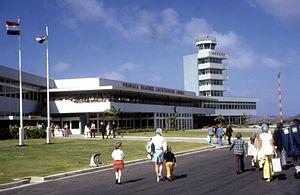
L'aéroport international Reine-Beatrix, plus simplement en néerlandais Luchthaven Koningin Beatrix, est un aéroport international situé dans le sud-est d'Oranjestad, capitale de l'île néerlandaise d'Aruba, aux Caraïbes. Inauguré en 1934, il est nommé en hommage à Beatrix, reine des Pays-Bas de 1980 à 2013.